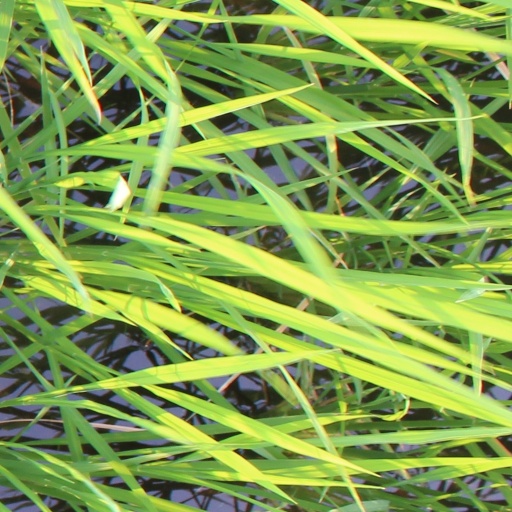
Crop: rice